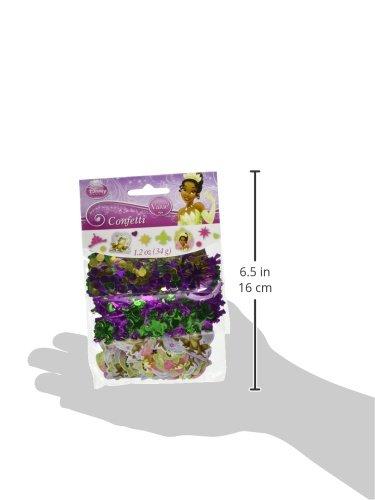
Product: Confetti | Disney Tiana Enchanted Collection | Party Accessory | 12 Packs
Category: Toys & Games | Party Supplies
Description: Match with our other " Disney Tiana Enchanted" party collection.
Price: $5.44
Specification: ProductDimensions:6x8x2inches|ItemWeight:1pounds|ShippingWeight:1.12pounds(Viewshippingratesandpolicies)|DomesticShipping:ItemcanbeshippedwithinU.S.|InternationalShipping:ThisitemcanbeshippedtoselectcountriesoutsideoftheU.S.LearnMore|ASIN:B077DS766Z|Itemmodelnumber:365071|Manufacturerrecommendedage:4-12years